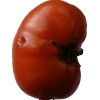
Label: tomato